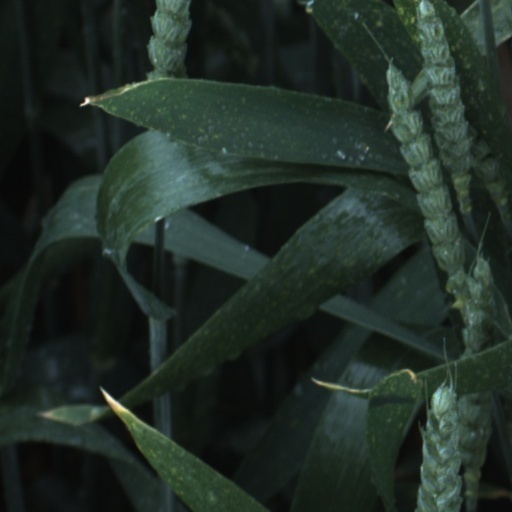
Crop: wheat